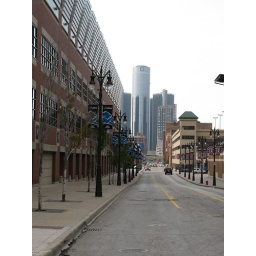
Shot down the street with Ford Field on left,Comerica Park on right,and General Motors building in distance